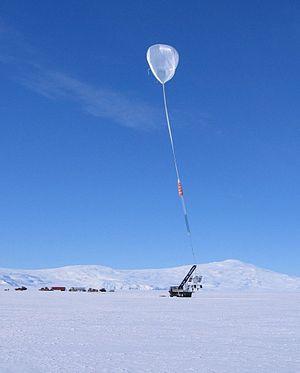
Un ballon stratosphérique est un aérostat capable d'atteindre la stratosphère. Les ballons stratosphériques sont utilisés pour les prévisions météorologiques, pour effectuer des mesures de composition de l'atmosphère ou pour réaliser des expériences d'astronomie. Le plafond de vol d'un ballon stratosphérique est d'environ 50 km et la durée du vol est comprise selon le type entre quelques heures et quelques mois.